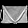
Label: Bag